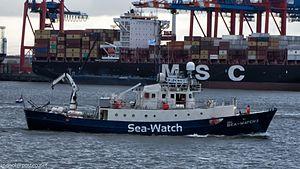
Le Lifeline est un bateau de sauvetage de l'ONG allemande du même nom, ancien navire océanographique écossais des Fisheries Research Services du nom de FRV Clupea, qui avait été remplacé par le MRV Alba-Na-Mara. Il est actuellement bloqué à La Valette où les autorités contestent sa situation administrative.
Sea-Watch est une ONG allemande qui participe au sauvetage des migrants en détresse en Méditerranée, en particulier en affrétant des navires à cet effet. En juin 2019, le Sea-Watch 3 est le seul navire humanitaire au large de la Libye.